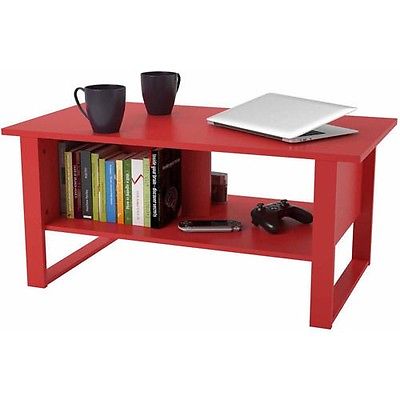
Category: table